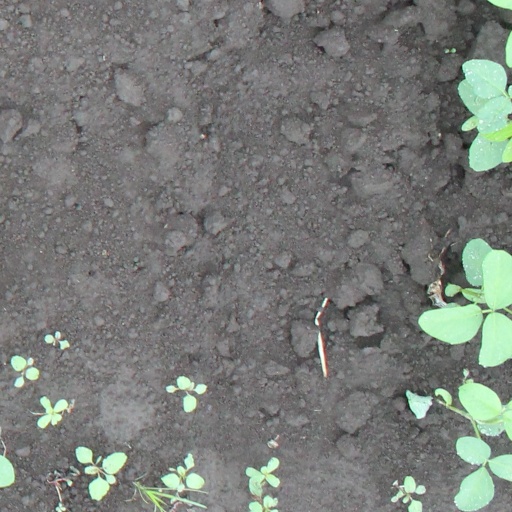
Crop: soybean